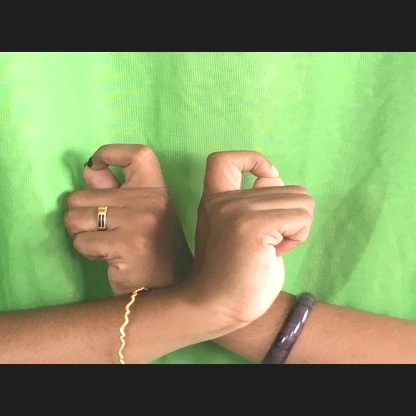
Mudra: Berunda